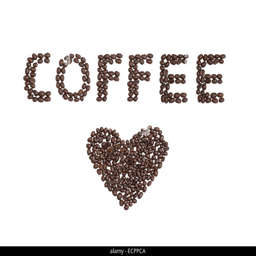
the word written with food and a love heart underneath